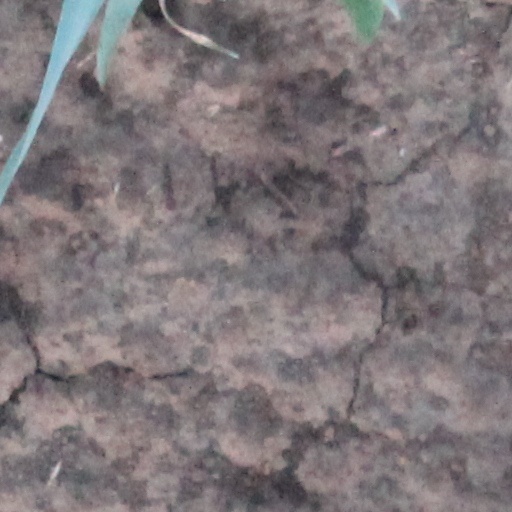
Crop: wheat